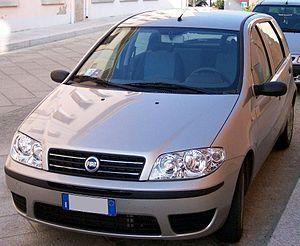
La Zastava 10 est une voiture du constructeur serbe Zastava, basée sur la Fiat Punto II de 2003 qui est fabriquée dans l'usine de Kragujevac depuis le 4 juin 2007, à la cadence de 100 unités par jour.
Fiat Automobiles Serbie - Fiat Automobili Srbija est la filiale automobile serbe du groupe italien Fiat Chrysler Automobiles, basée à Kragujevac en Serbie.